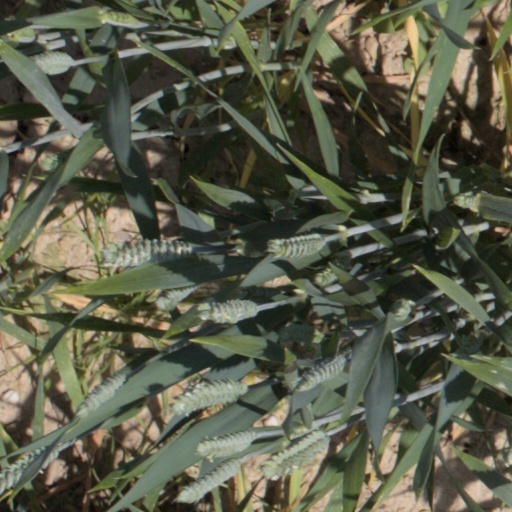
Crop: wheat